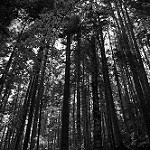
Label: B & W